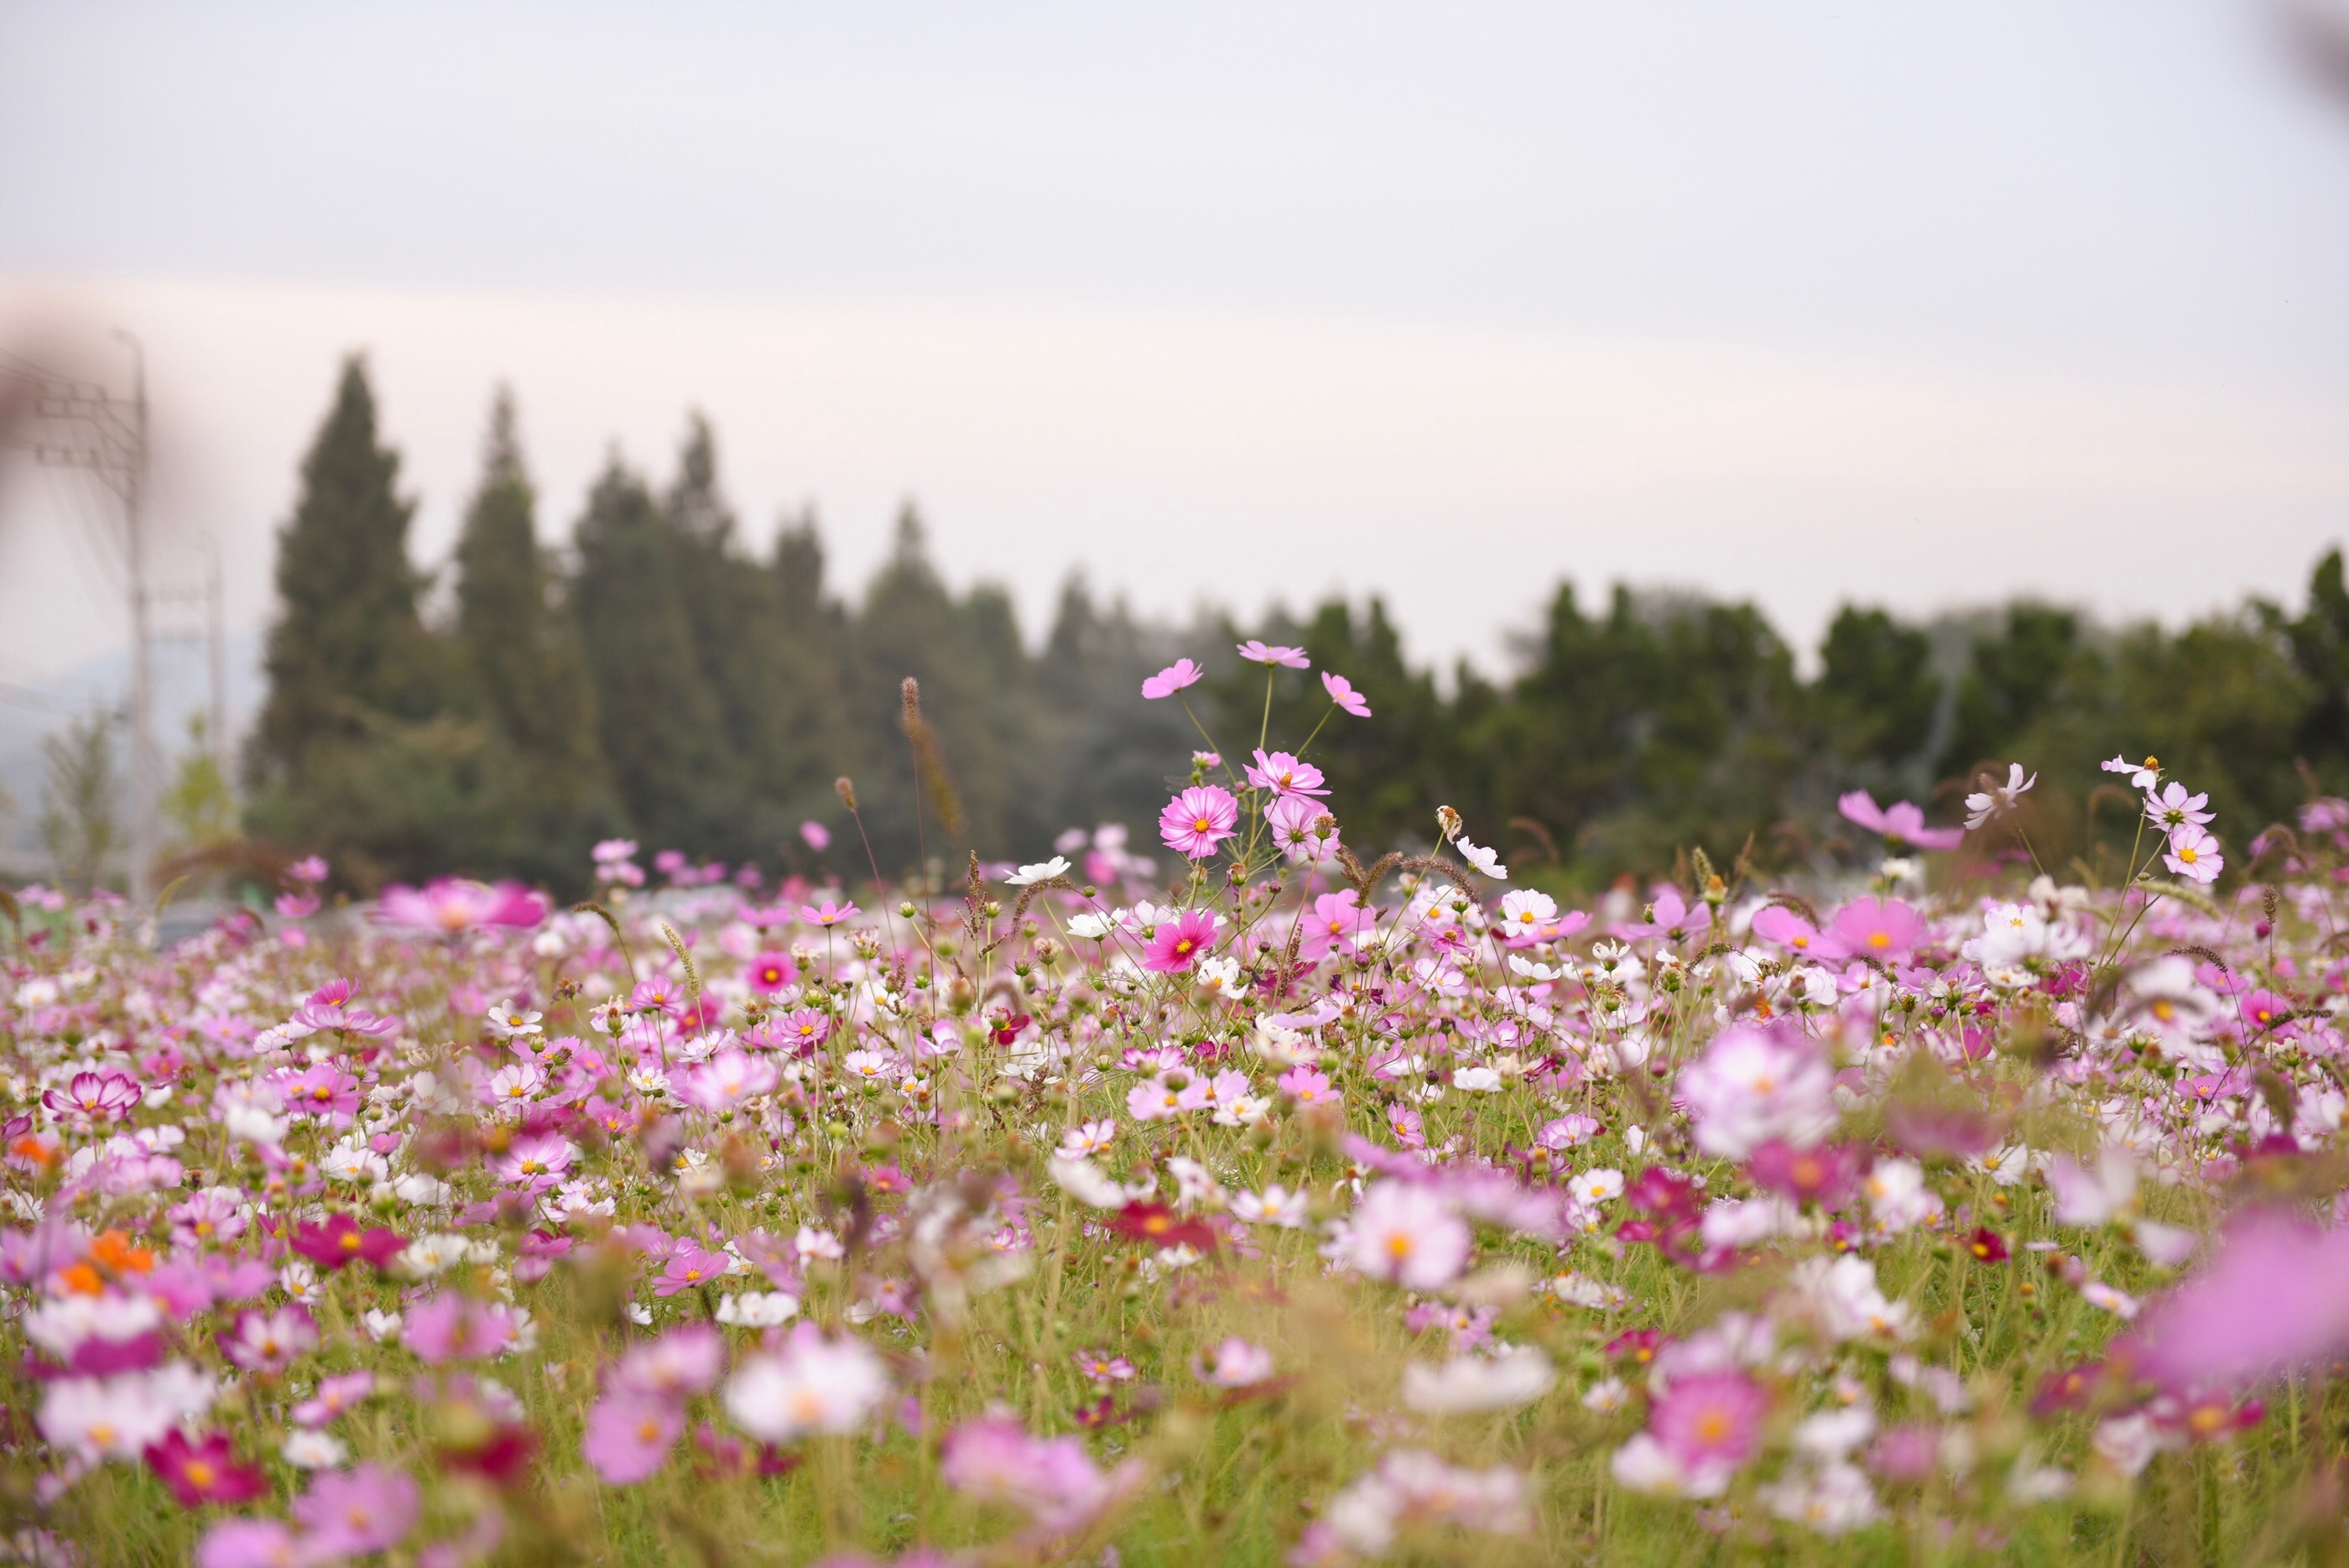
nature, grass, blossom, plant, field, meadow, sunlight, flower, petal, flora, wildflower, grassland, habitat, ecosystem, flowering plant, daisy family, land plant, garden cosmos